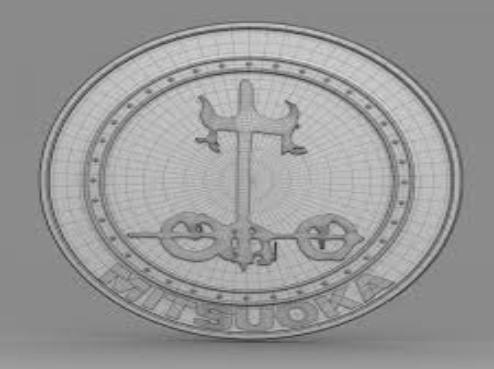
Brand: mitsuoka-2
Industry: Transportation